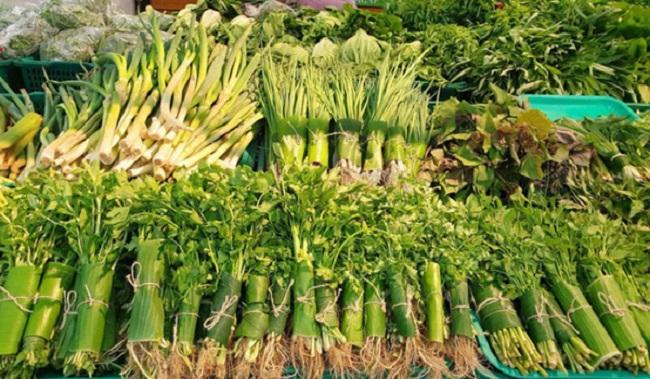
có nhiều loại rau đang được đặt ở cạnh nhau